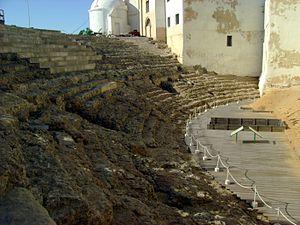
Gadès, est le nom de la ville actuelle Cadix. Toujours considérée comme une île, elle a été décrite par les auteurs comme Pomponius Mela et Pline l'Ancien. Antonio García y Bellido en fait le commentaire suivant « La ville disposait de deux centres urbains, l'un dans les îles et l'autre dans le continent, c'est de là que lui vient le nom de Didýme, en Grec didyma signifie « jumeau ». ».
Le théâtre romain de Gadès a été découvert en 1980, après que des fouilles archéologiques destinées à localiser le Castillo de la Villa, le révélèrent. Jusqu'alors seulement certaines de ses galeries intérieures avaient pu être identifiées sans que l'on sache à quel édifice elles appartenaient.